Baritenor

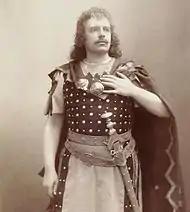
Tenor Jean de Reszke who originally trained as a baritone

With the rise of the castrato singer in Italian opera, the baritenor voice came to be perceived as "ordinary" or even "vulgar" and was relegated to portraying character roles – villains, grotesques, old men, and even women. Although there were exceptions, such as Dario in Vivaldi's "L'incoronazione di Dario" (created by the tenor Annibale Pio Fabri), the leading male roles (and especially that of the romantic lover) in Italian operas of the middle and late baroque era were largely written for the high, exotic voices of the castrati. In French opera of the same period, the baritenor voice, called the "taille" (or "haute-taille") before the term "ténor" came into general use, was little used for important solo parts, although possibly more often than in Italian opera. Because of the general dislike for the castrato voice in France, young lover roles were assigned to the high male voices of hautes-contre. Today the "taille" roles are most often performed by baritones.